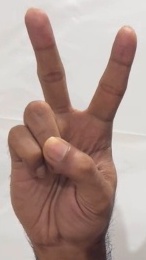
ASL sign: V